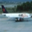
Label: airplane